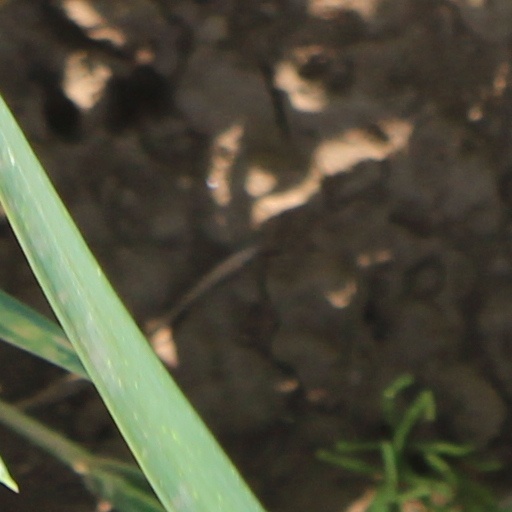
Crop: wheat